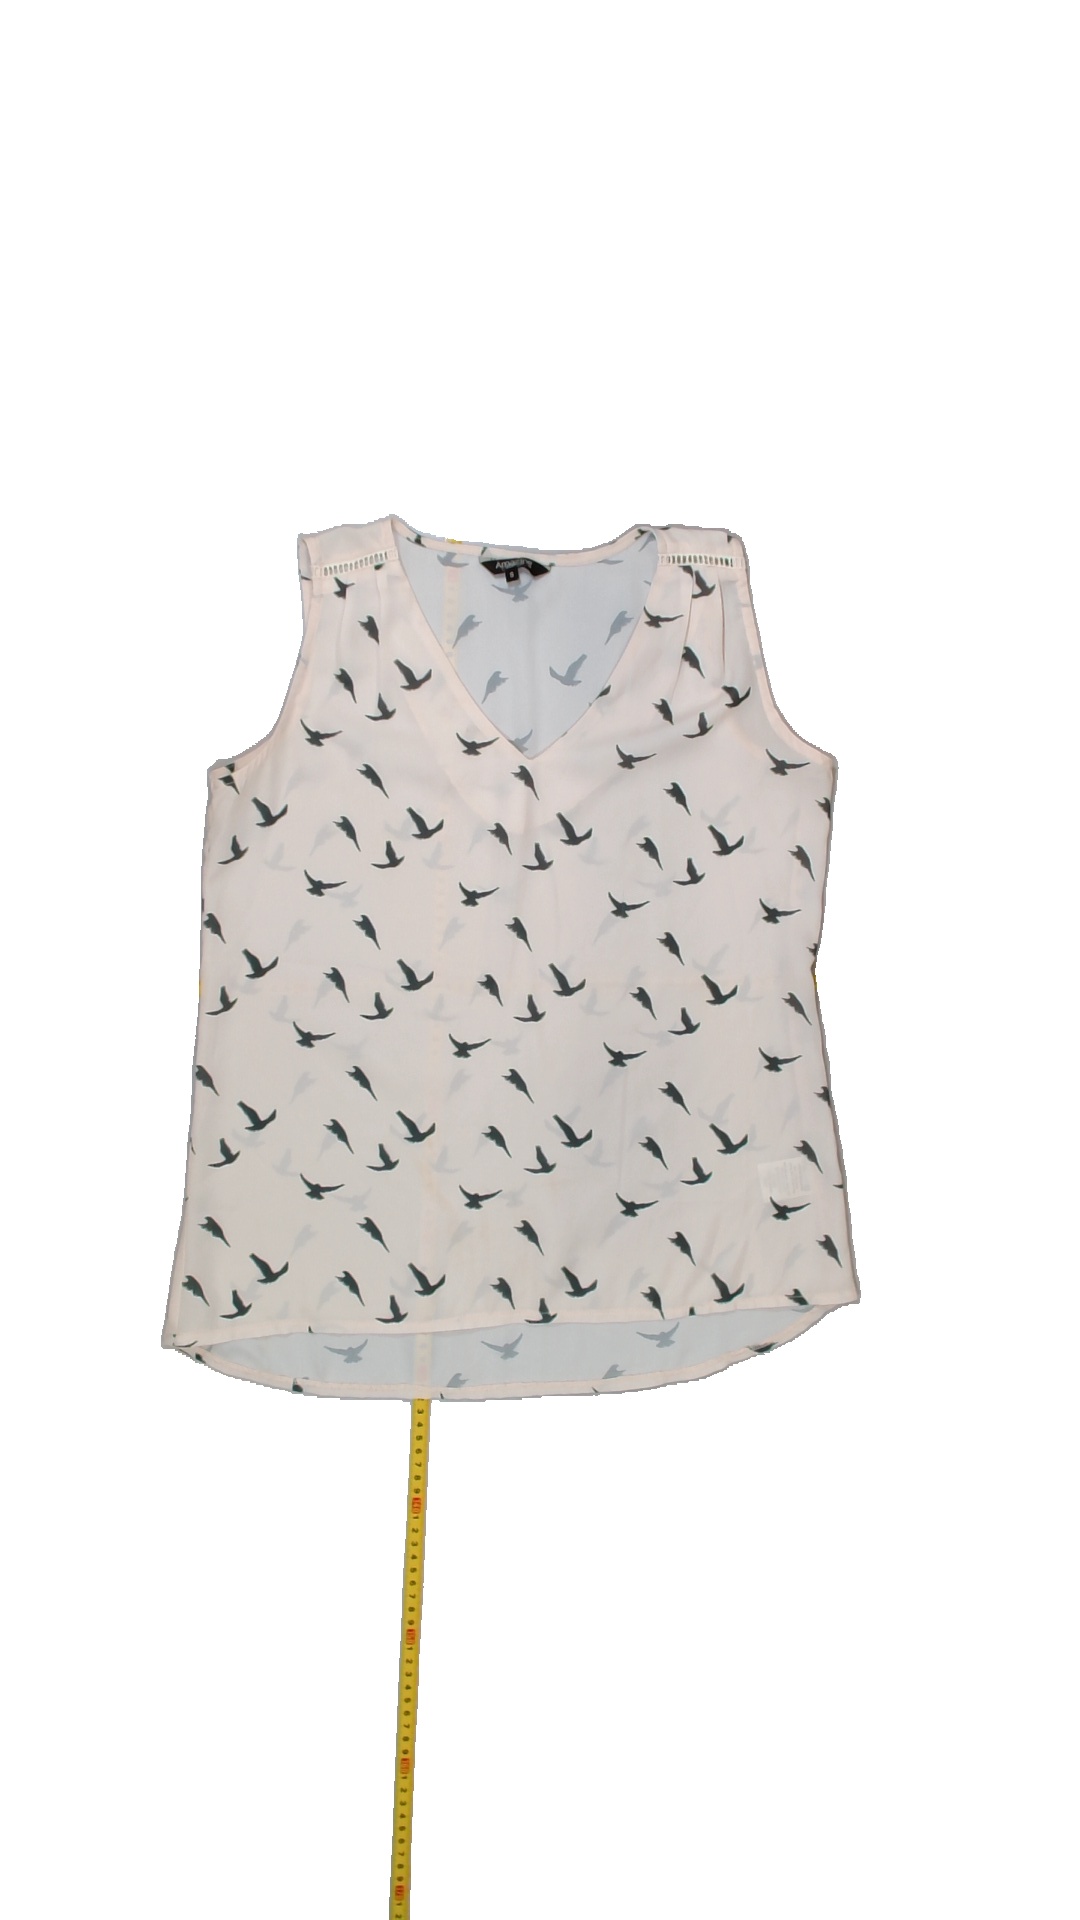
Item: Tank Top (Ladies)
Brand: Not Applicable
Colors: Multicolor
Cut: Regular, V-collar
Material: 100% polyester
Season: All
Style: No trend
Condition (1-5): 5
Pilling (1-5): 5
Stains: No
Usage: Reuse
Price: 50-100